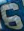
Number: 6